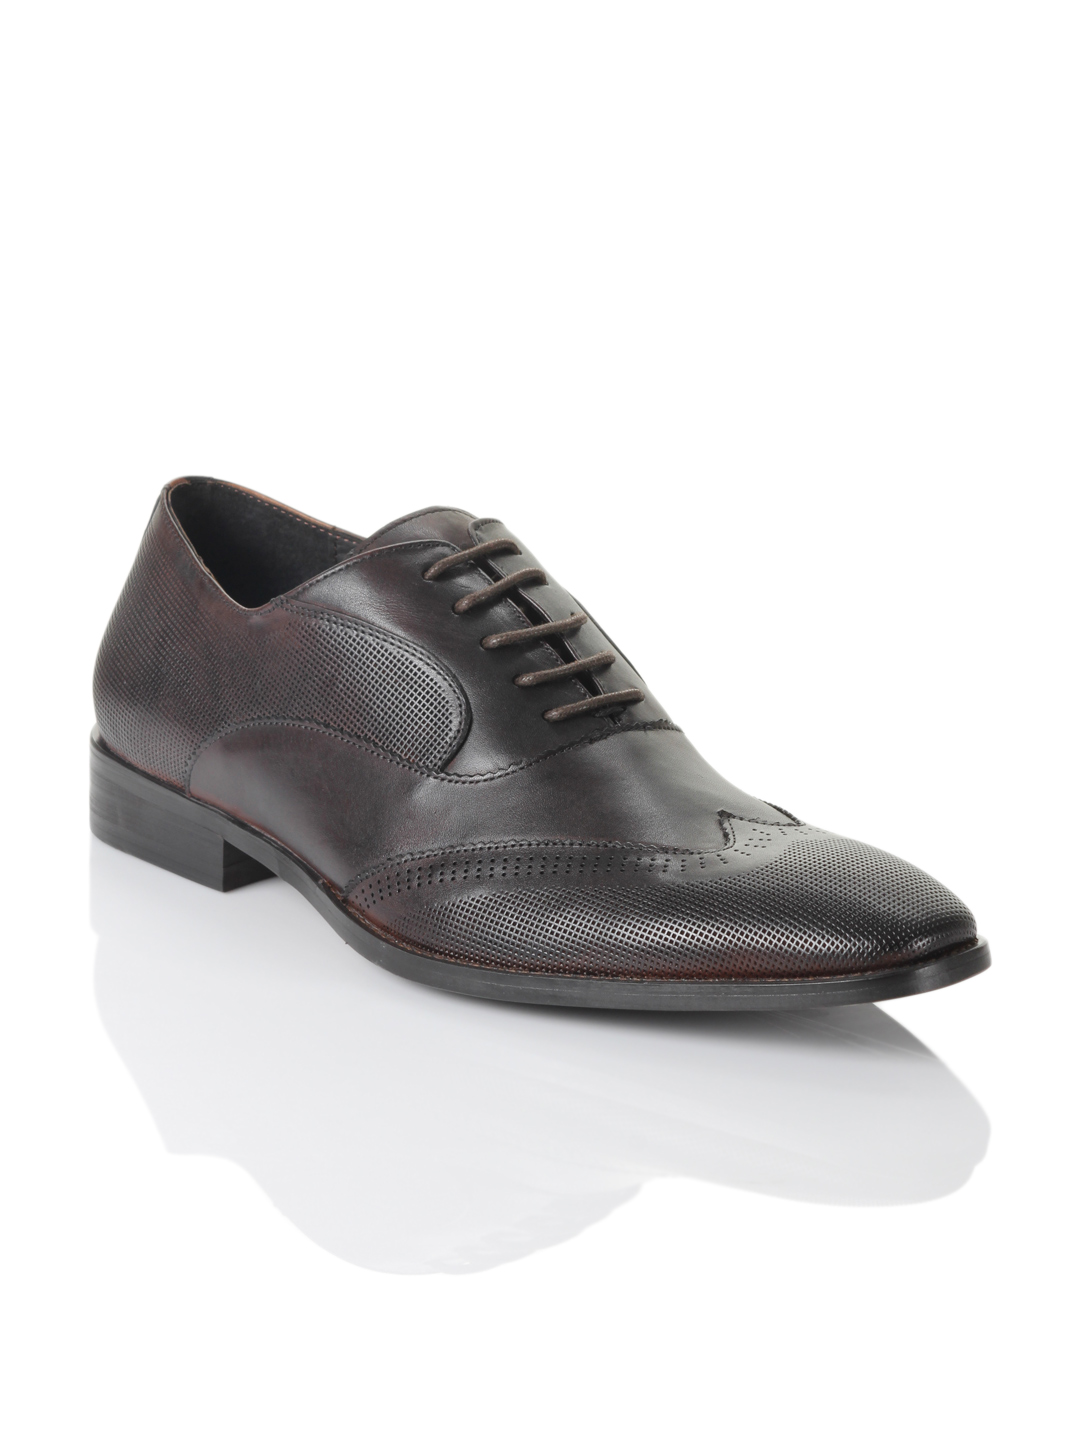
Cobblerz Men Brown Leather Formal Shoes
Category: Footwear / Shoes / Formal Shoes
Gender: Men
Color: Brown
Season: Winter 2012
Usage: Formal